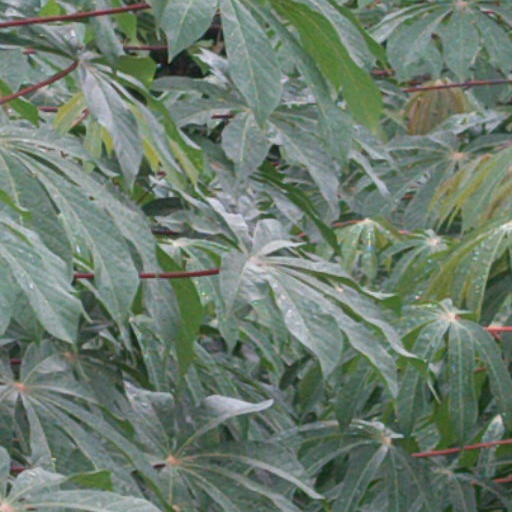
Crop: cassava